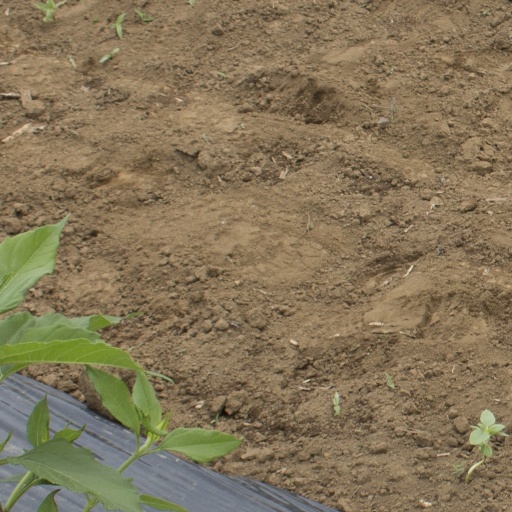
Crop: Jerusalem artichoke